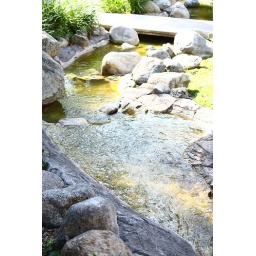
Ducks in front of new place in lake forest ca